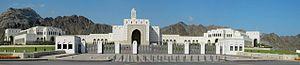
Le Conseil Consultatif ou Conseil de la Choura, également connu sous le nom de Majlis ach-Choura, est la chambre basse du parlement bicaméral d'Oman, le Conseil d'Oman. La chambre est créée en 1991 par le sultan Qabus ibn Saïd.